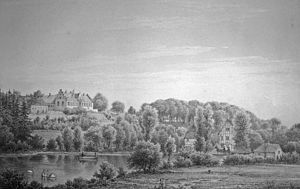
Stamhuset Mattrup
Mattrup omkring 1860
Mattrup er en gammel sædegård. Gården ligger 4 km øst for Klovborg station, og 1 km nord for landevejen Horsens - Nørre Snede i Tyrsting Sogn i Horsens Kommune. Hovedbygningen er opført i 1500 og ombygget i 1578-1760.
Stamhuset Mattrup blev oprettet af Emanuel Thygesen i 1759. Mattrup blev ophøjet til et stamhus for hans ældste brodersøn Thyge Jesper Thygesen som overtog gården efter onklens død i 1764. Stamhuset blev ophævet i 1828 den Under hovedsædet Mattrup hørte Vaabensholm og Mindstrup